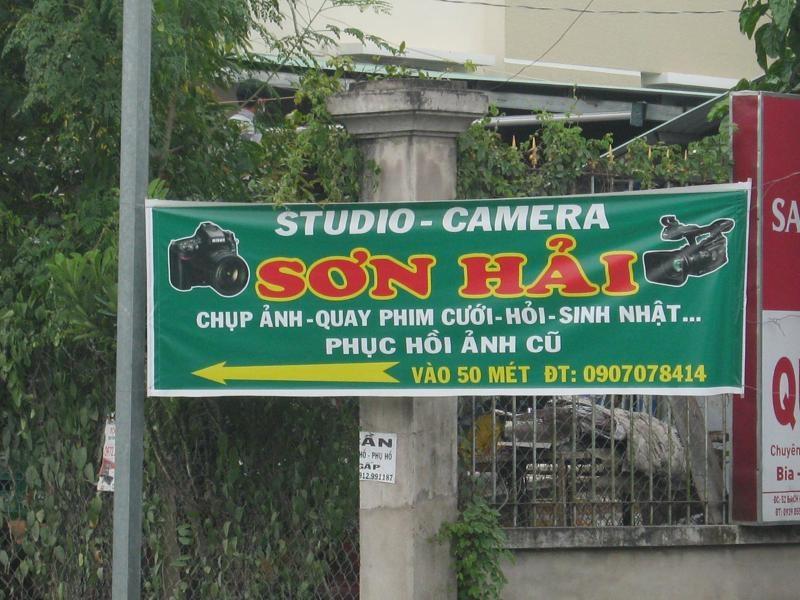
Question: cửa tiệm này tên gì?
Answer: cửa tiệm này tên sơn hải